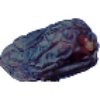
Label: Dates 1